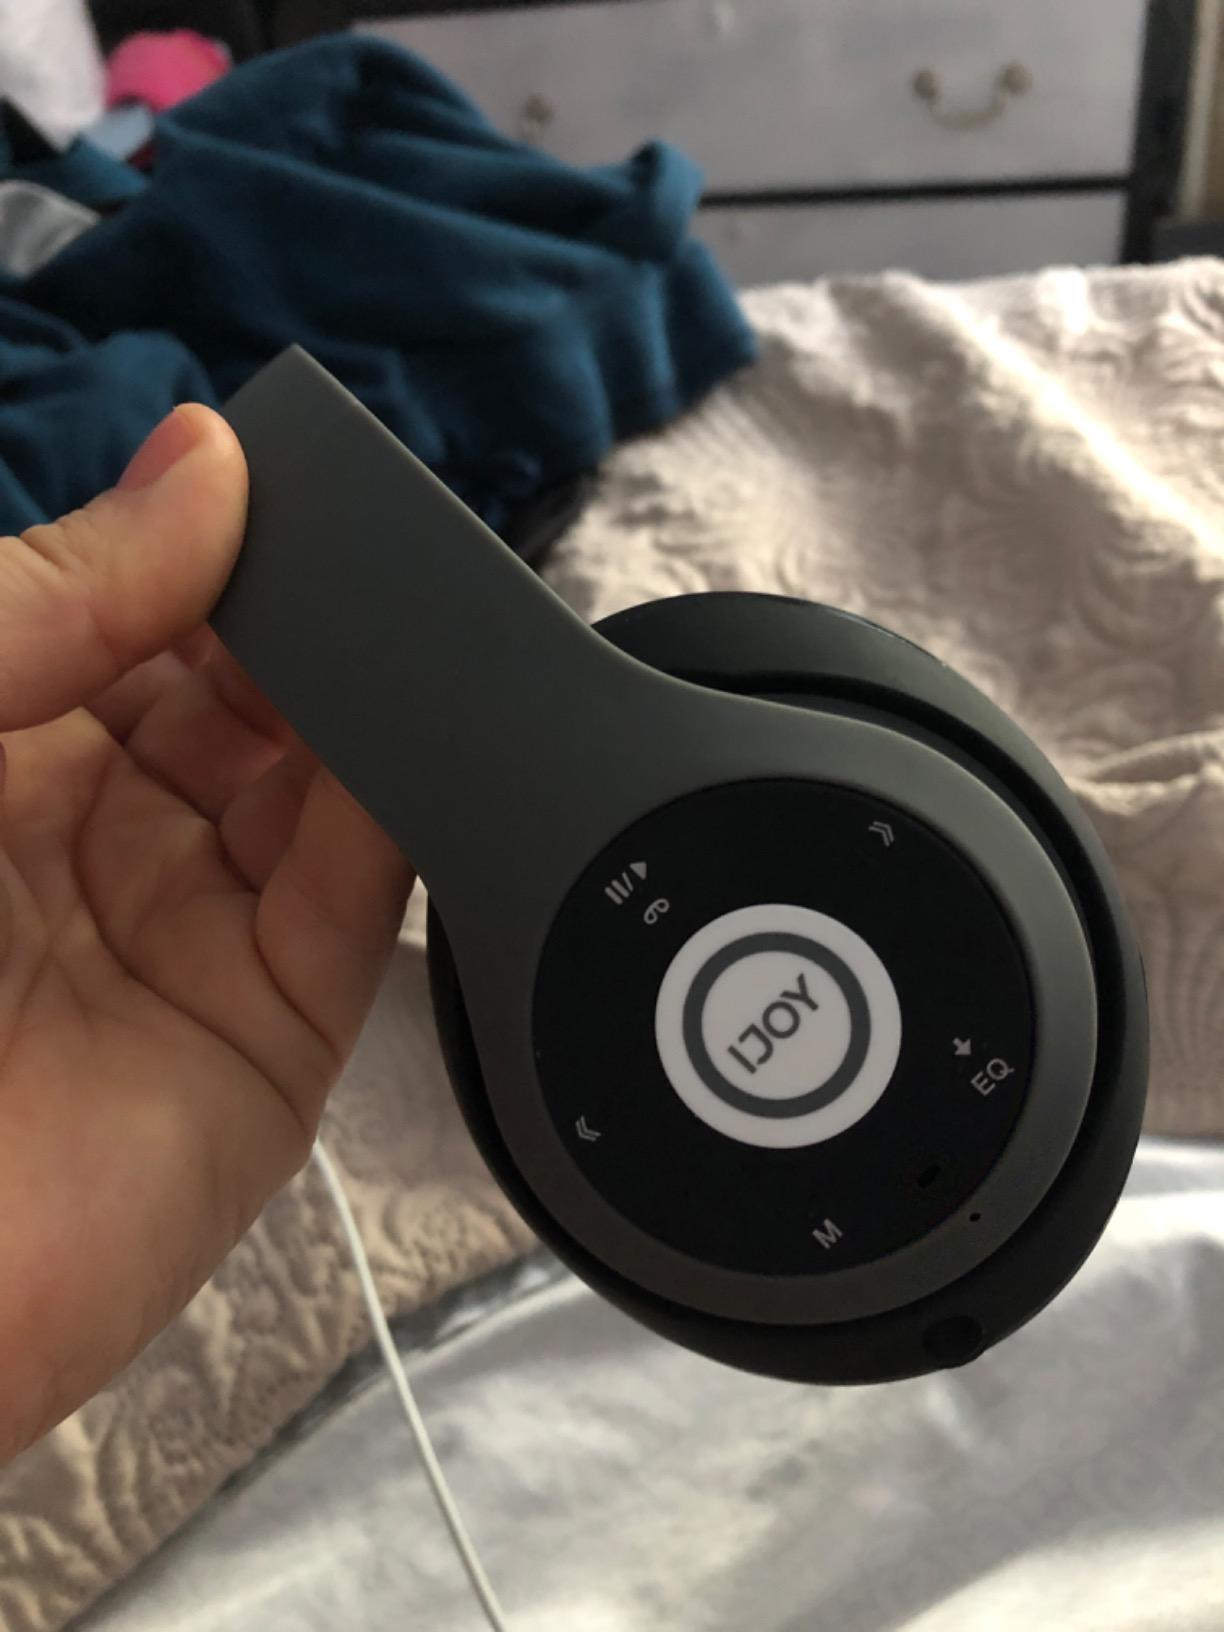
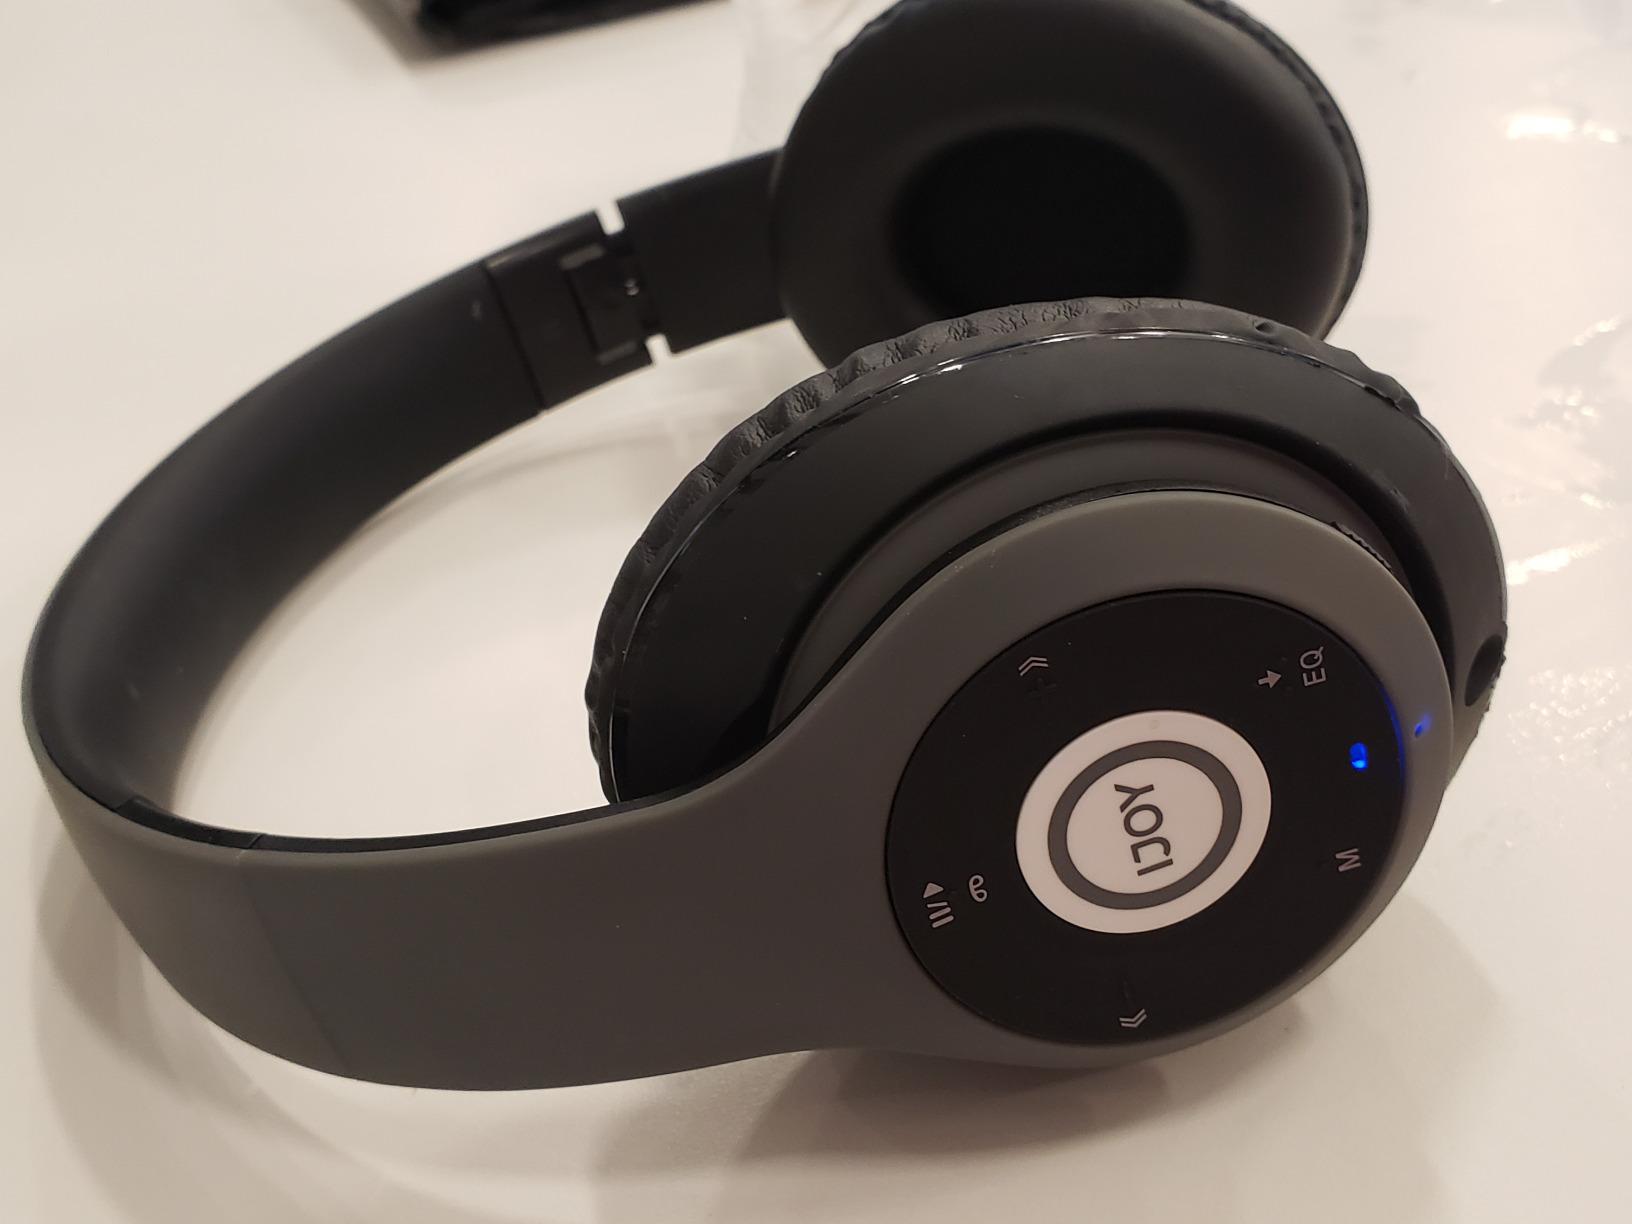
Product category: headphones
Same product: yes